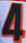
Number: 4